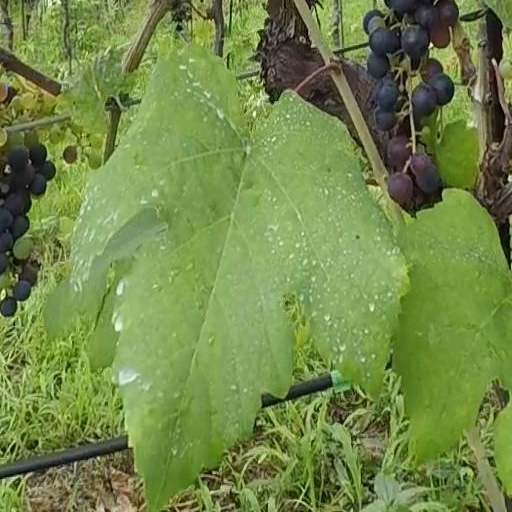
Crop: grape